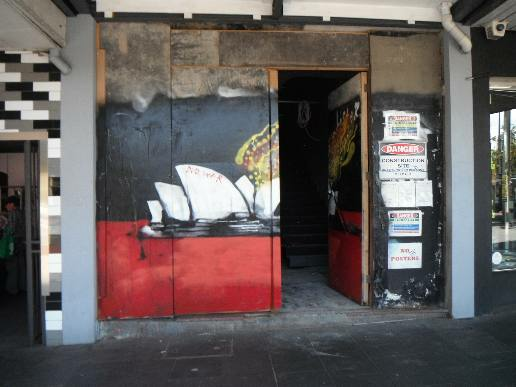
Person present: No